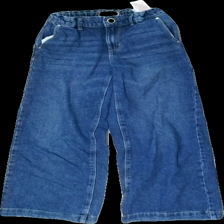
View: front
Type: Jeans
Category: Children
Brand: Only
Colors: Blue
Material: 100% cotton
Cut: Regular, Oversize
Size: 140
Season: All
Trend: Denim
Smell: Minor
Price range: <50
Recommended usage: Reuse
Comment: detergent scent, curved zipper